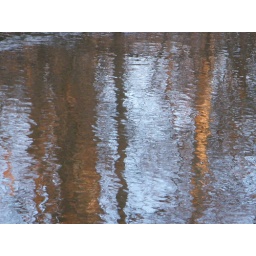
trees reflected in the river